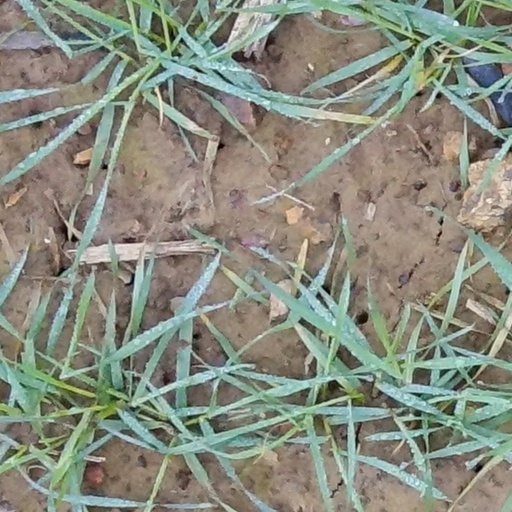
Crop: wheat